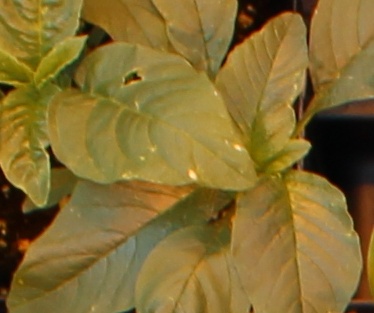
Label: Waterhemp